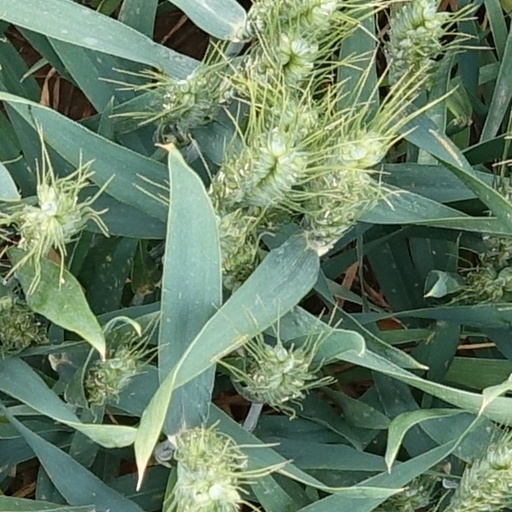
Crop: wheat